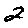
Label: 2